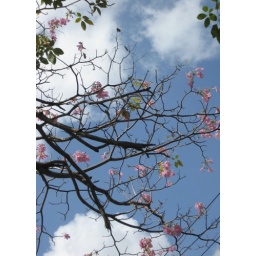
These nice flowers make the sky beautiful in Bangkok